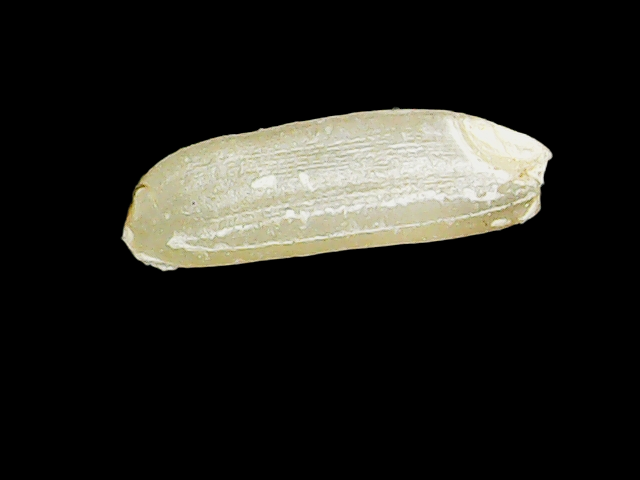
Rice variety: Binadhan17